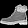
Label: Ankle boot